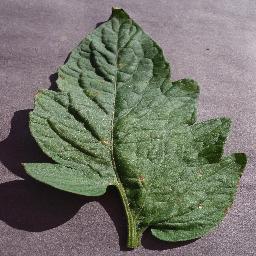
Label: Tomato___Target_Spot